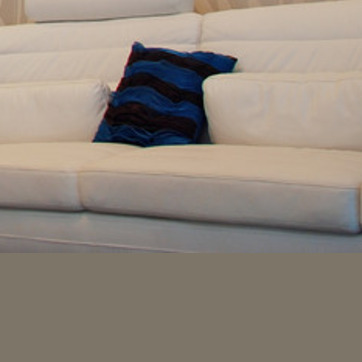
Material: fabric